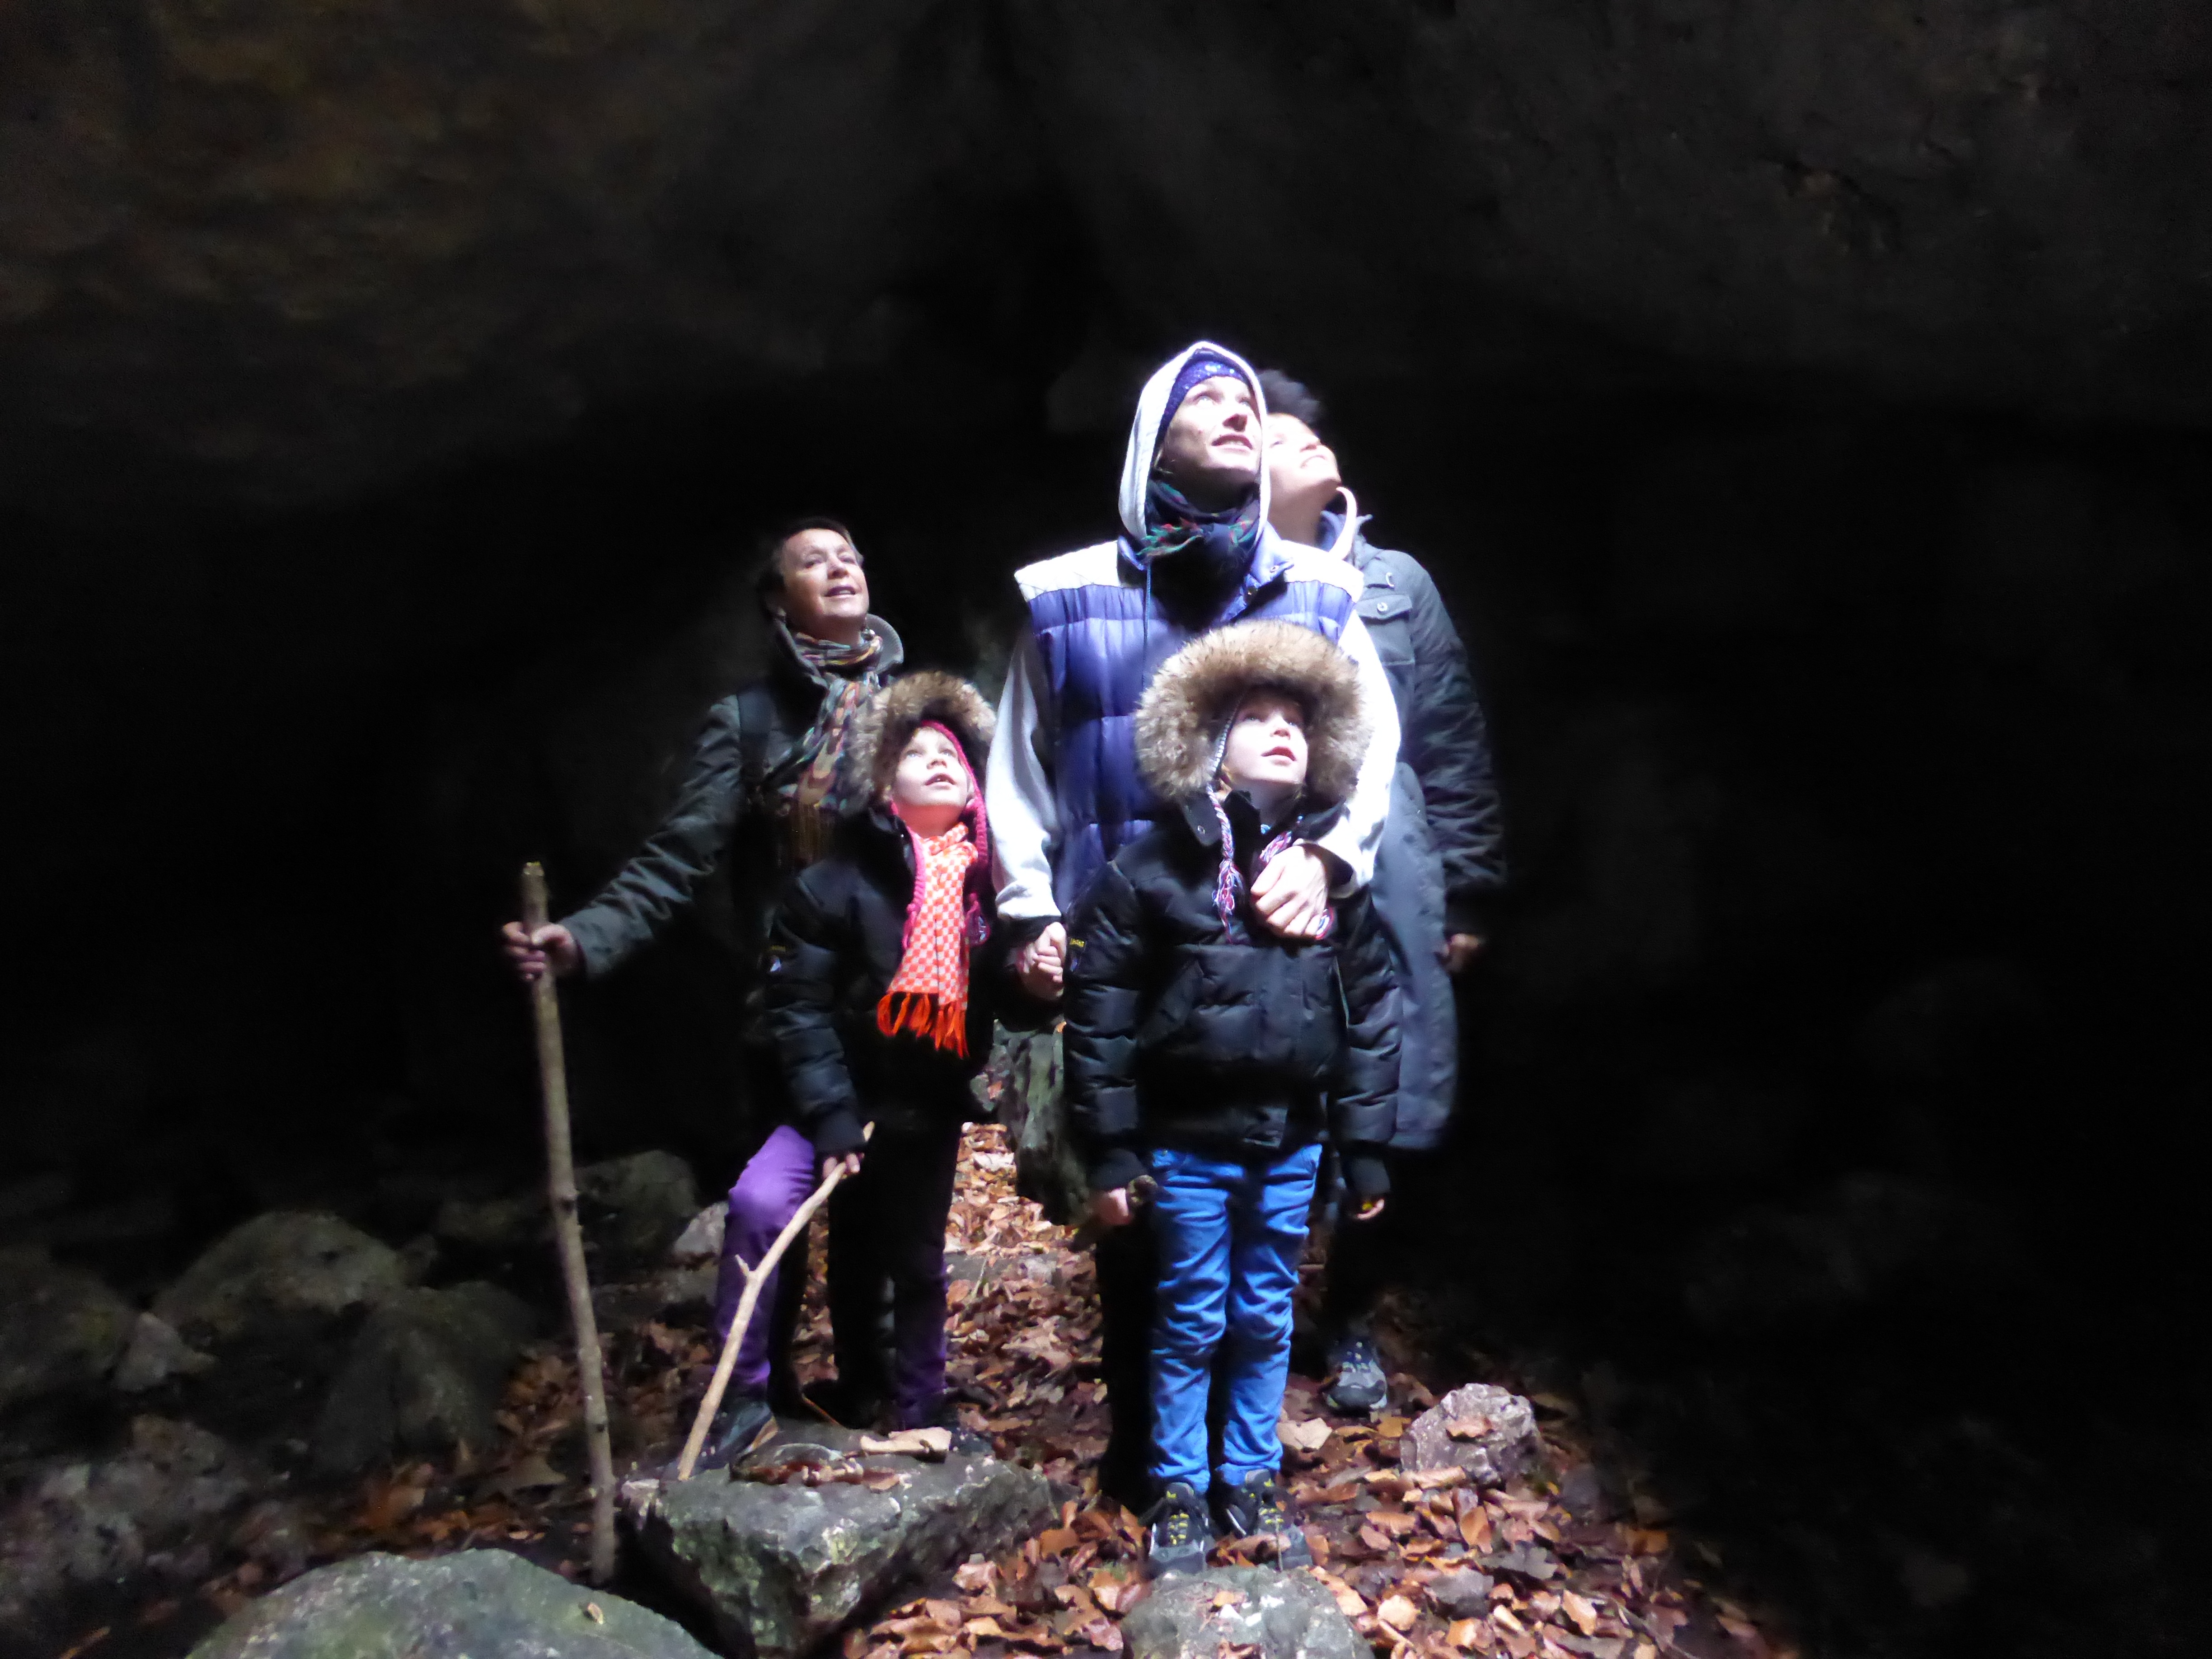
rock, group, adventure, cave, hike, human, family, visit, screenshot, more, caving, personal, bergtour, walking tour